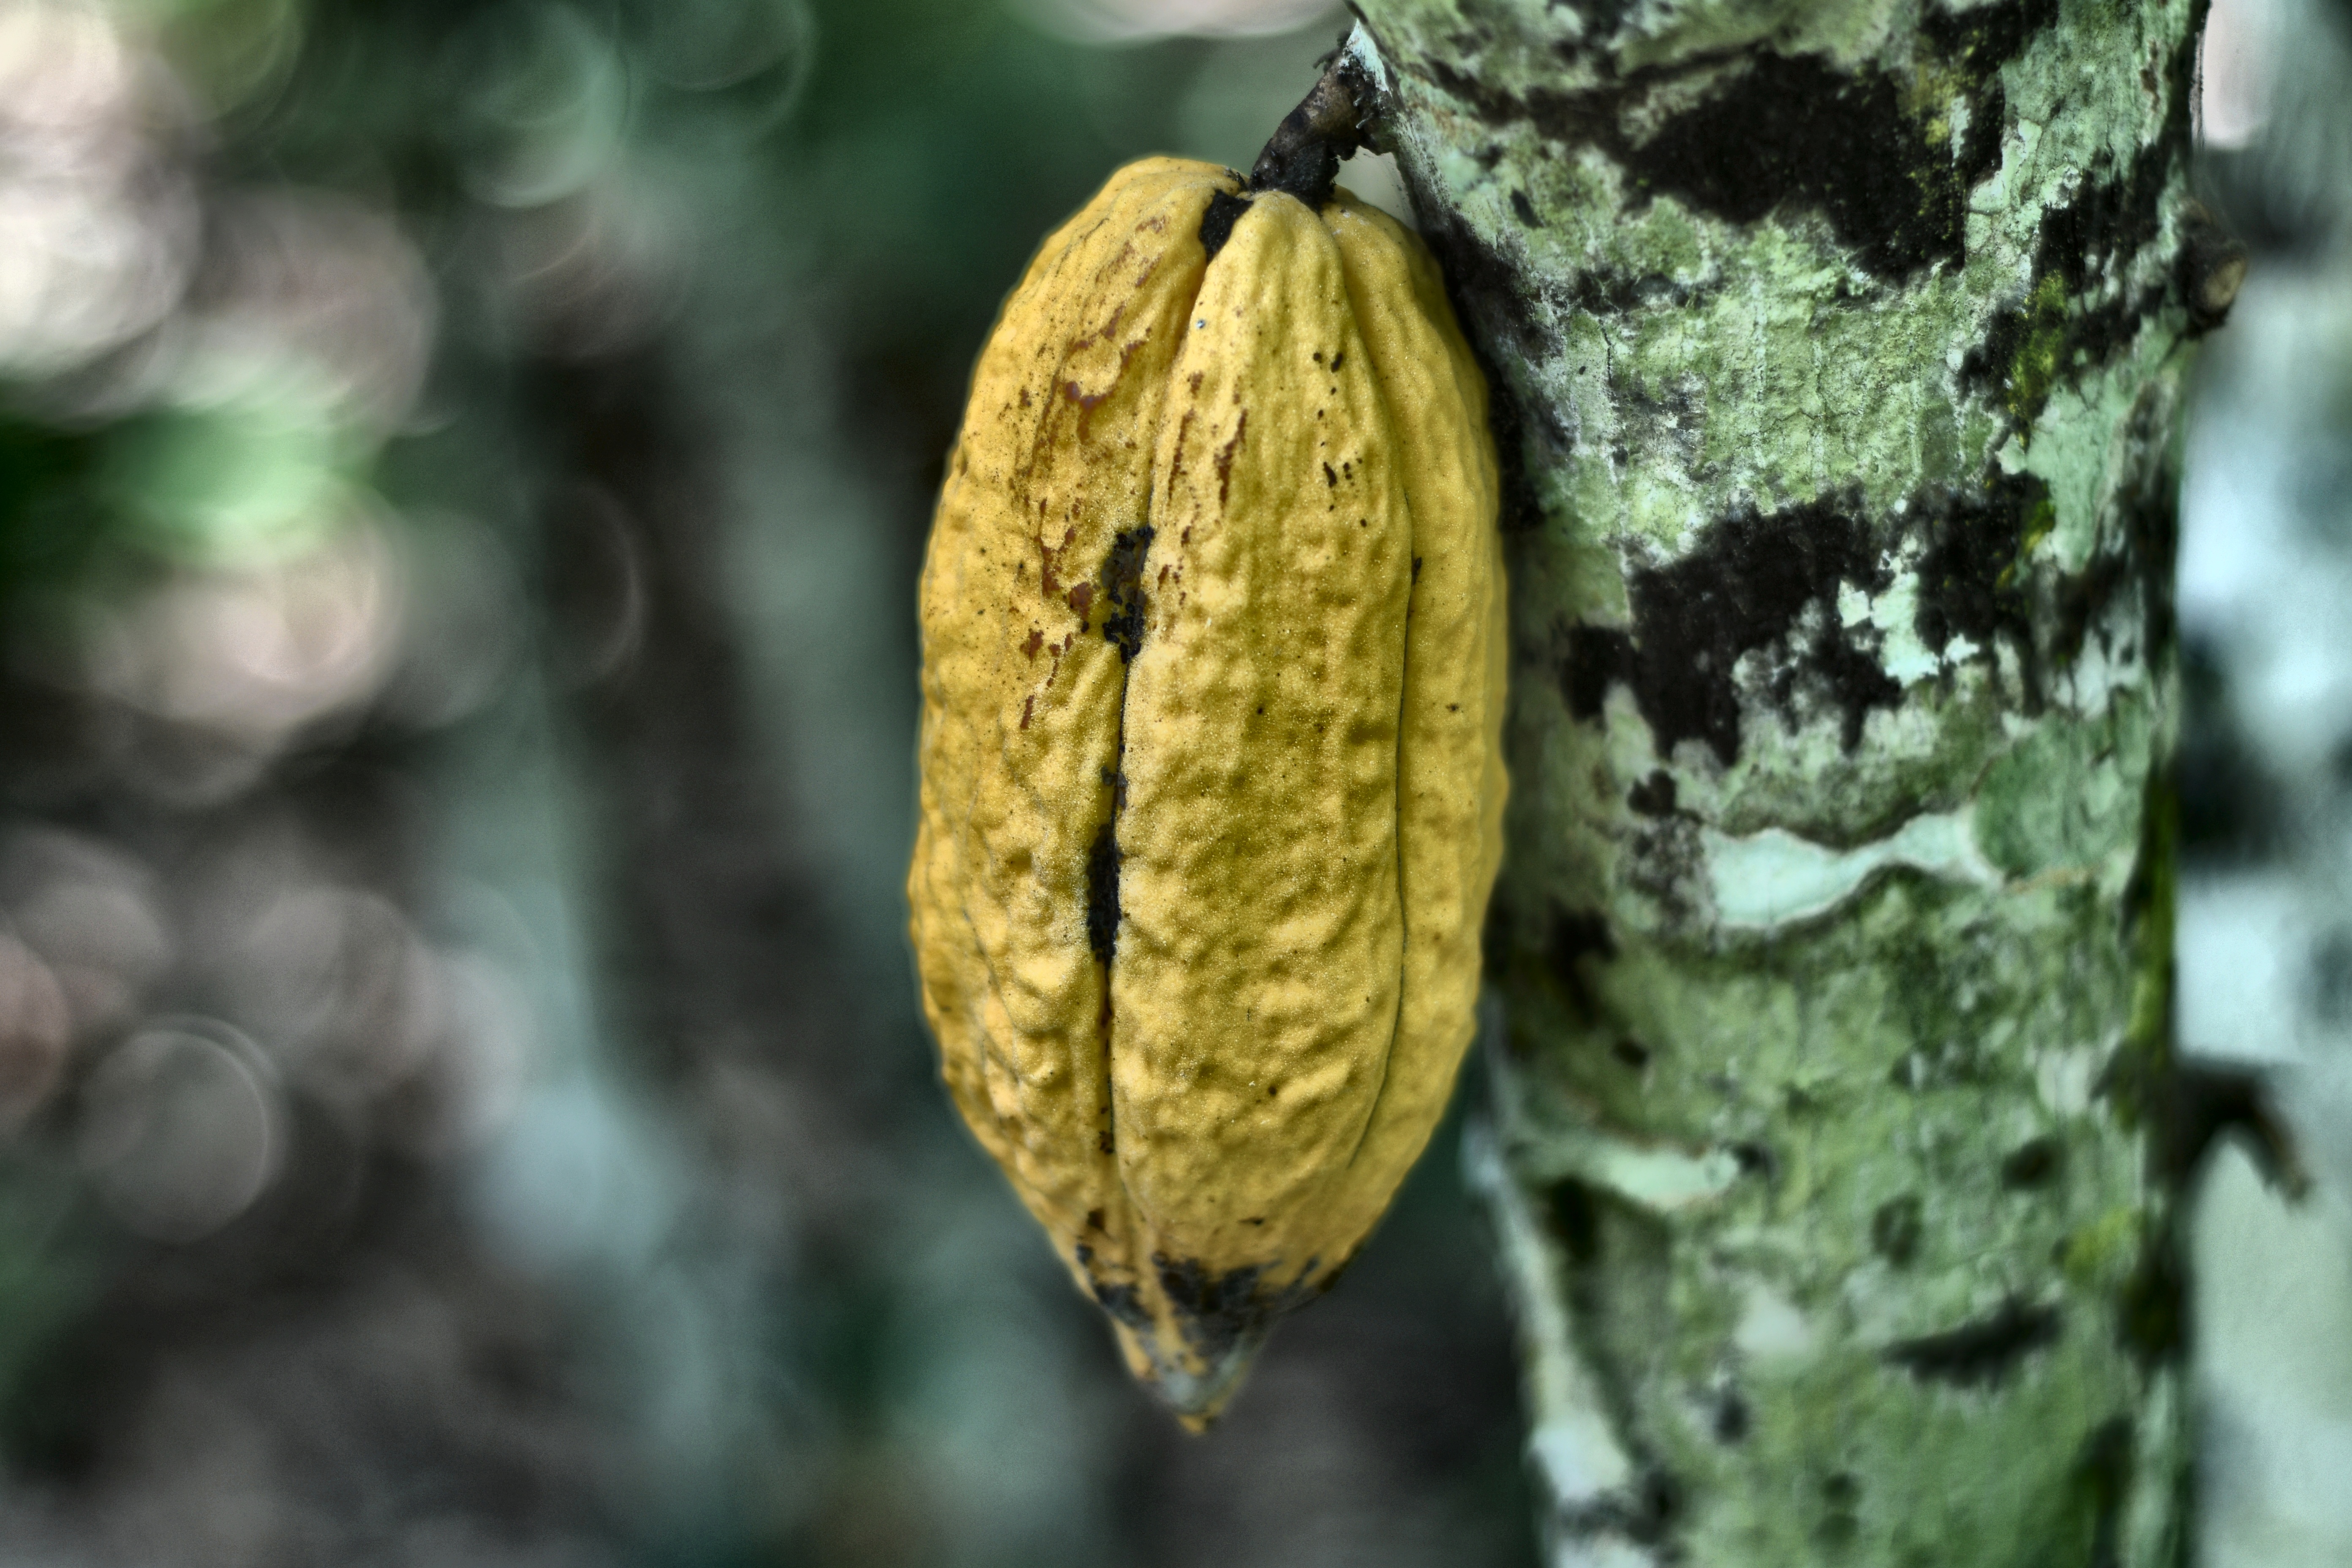
Maturity: mature
Variety: Angoleta